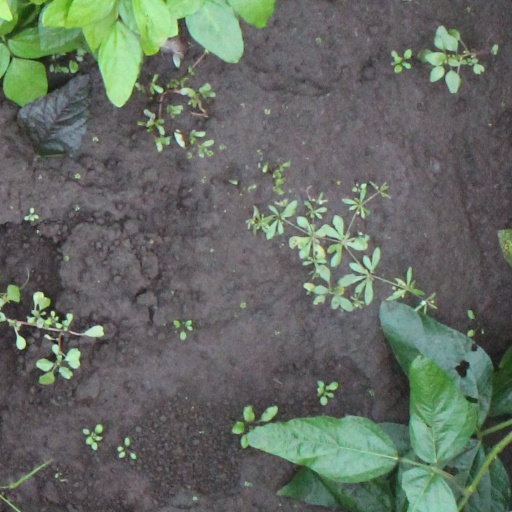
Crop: soybean